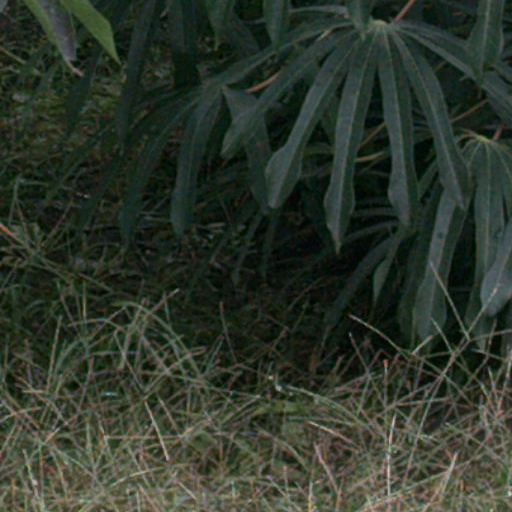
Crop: cassava